Enzo Salvi

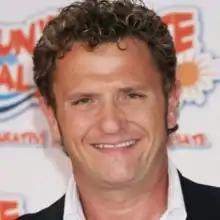

Enzo Salvi (born Vincenzo Salvi; 16 August 1963 in Rome, Italy) is an Italian actor.